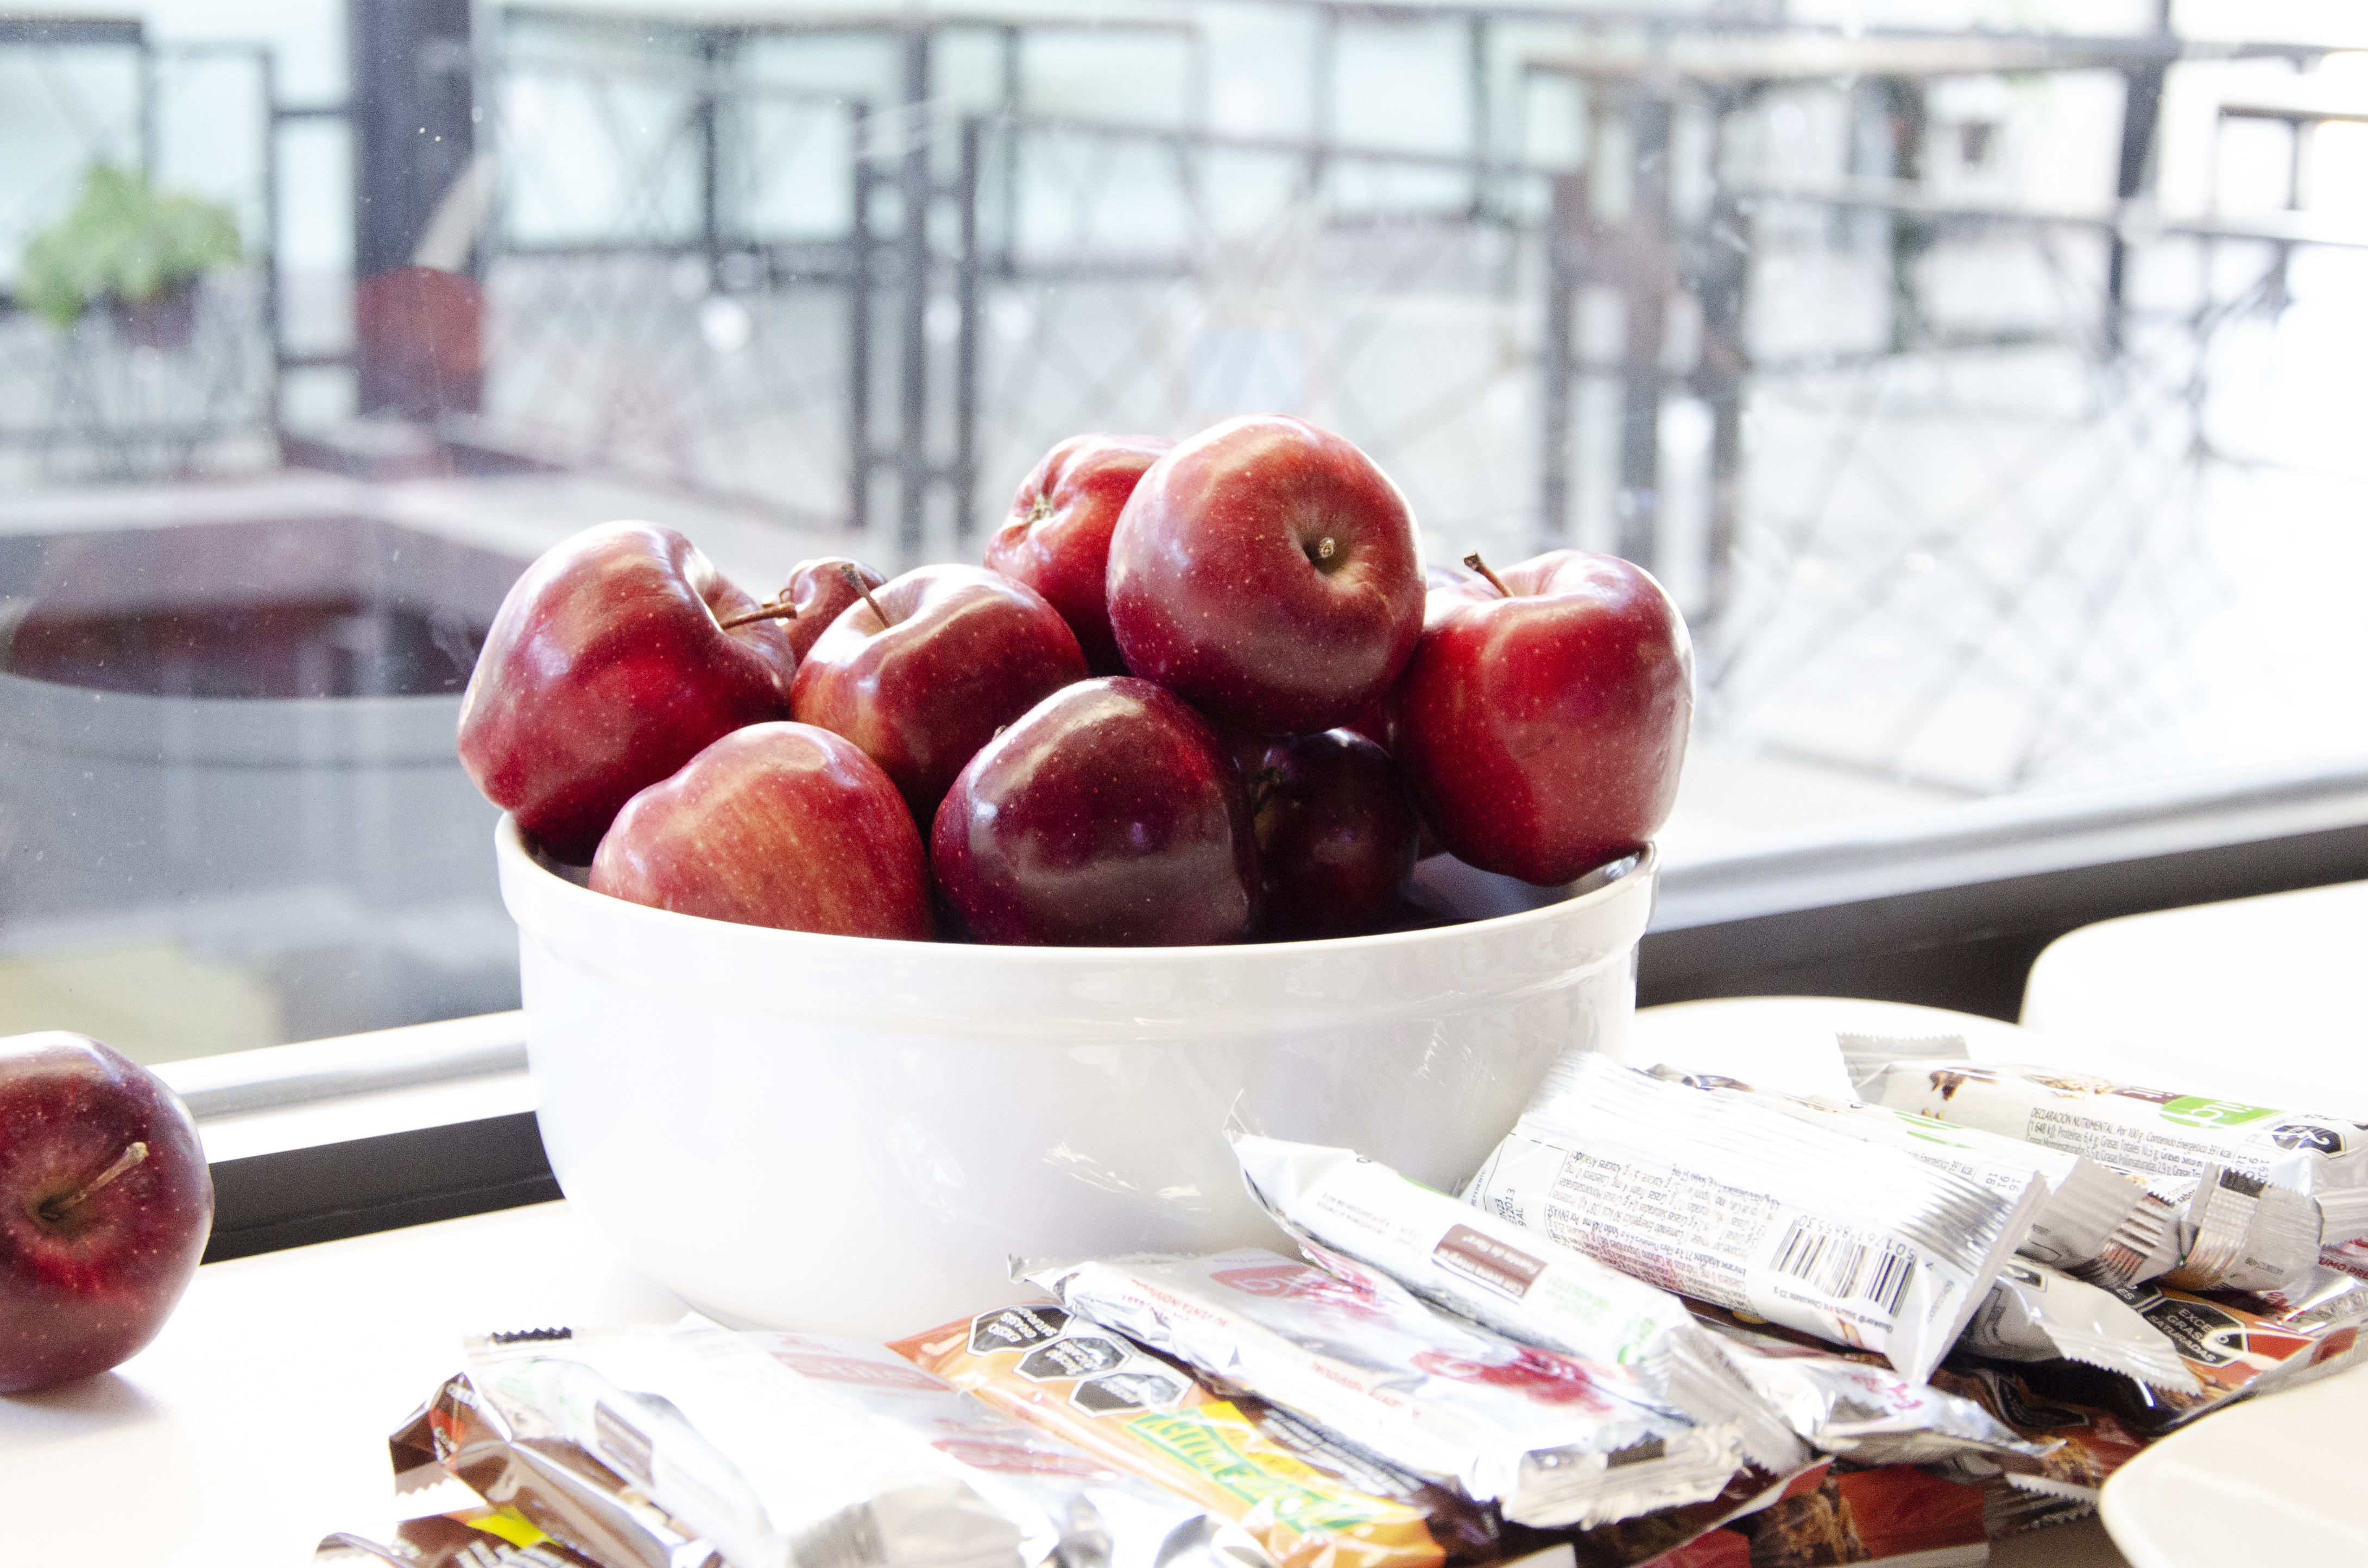
apple, white, red, breakfast, glass, lunch, cookies, sweet, salty, food, plant, tableware, fruit, ingredient, natural foods, recipe, staple food, cuisine, produce, superfood, whole food, mixing bowl, dishware, table, bowl, local food, accessory fruit, sweetness, platter, plate, serveware, dish, still life photography, pluot, Superfruit, malus, mcintosh, rose family, still life, publication, rose order, flowering plant, seedless fruit